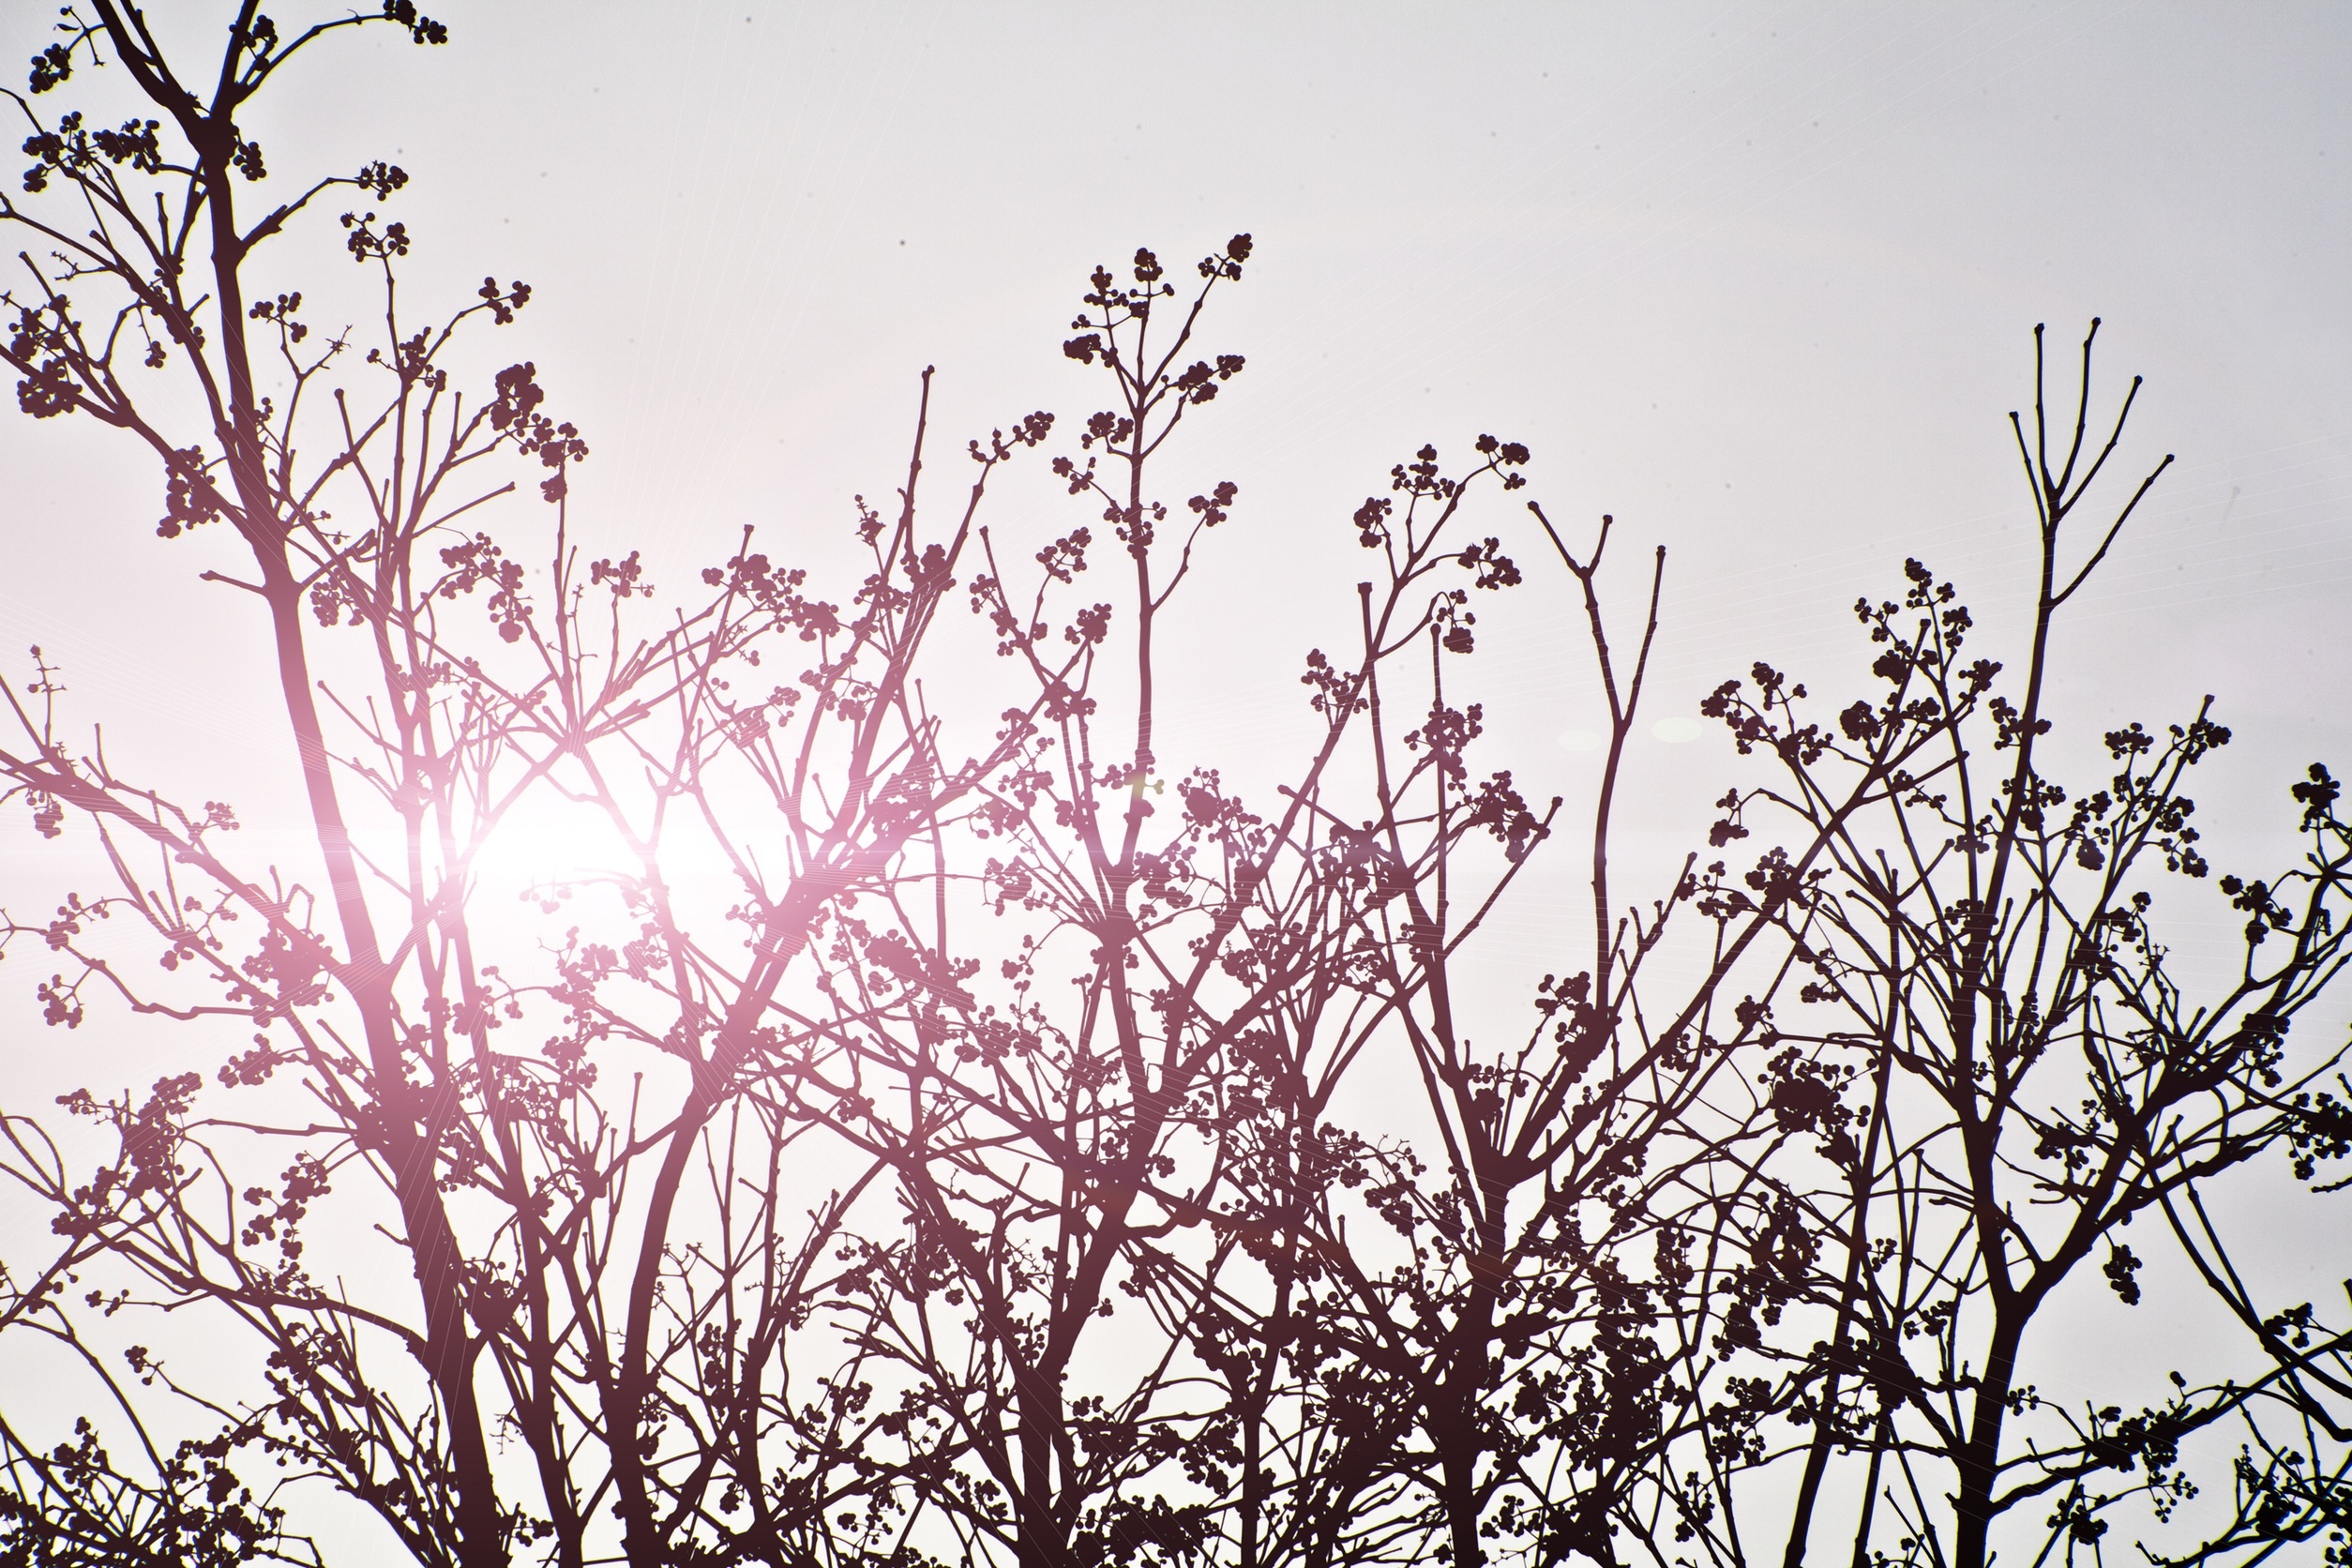
tree, nature, grass, branch, blossom, black and white, plant, sky, sun, morning, leaf, flower, purple, flock, spring, monochrome, flora, twig, trees, grey, branches, monochrome photography, atmospheric phenomenon, grass family